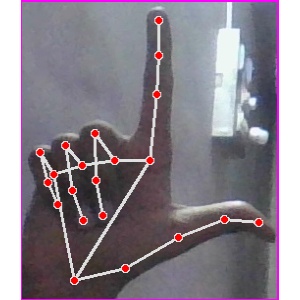
अक्षर: ल